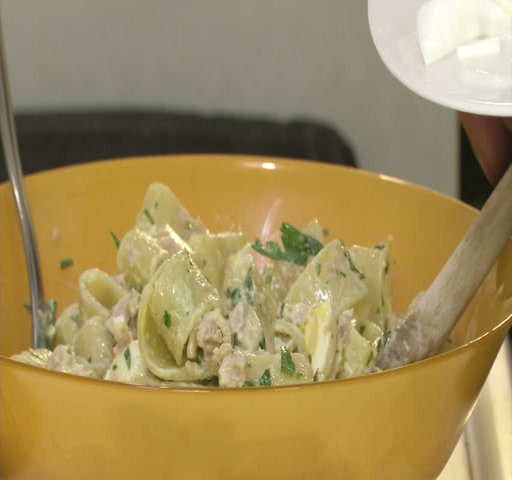
chef pouring fresh mozzarella cheese in a bowl to prepare pasta salad